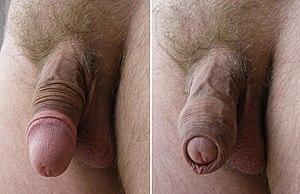
Le prépuce est le repli circulaire de peau mobile et coulissant qui couvre plus ou moins le gland du pénis à l’état de flaccidité, et qui se rétracte en érection. Son ablation, la circoncision, est une intervention chirurgicale qui concerne 30% de la population masculine ; hors cure de pathologies, elle est considérée par certains organismes médicaux soit comme une atteinte à l'intégrité physique soit comme un acte de prophylaxie. Il est l'homologue du capuchon du clitoris.